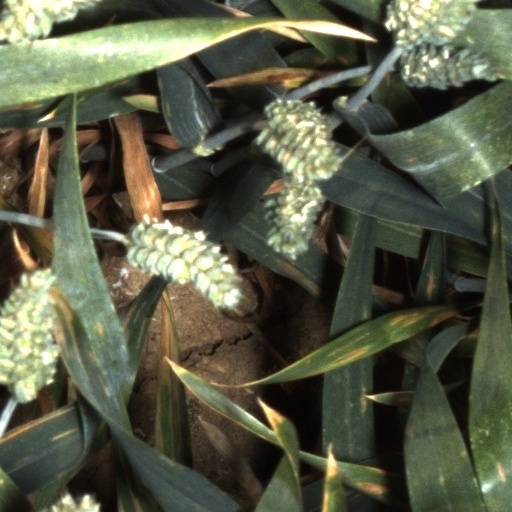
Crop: wheat